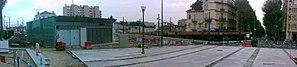
Entrée de la station de métro &lt
Située sur le parvis de la gare de Marseille-Blancarde dans le 5ᵉ arrondissement de Marseille, la station de La Blancarde est une des 4 stations inaugurées le 5 mai 2010 sur le prolongement de la ligne 1 du métro de Marseille.